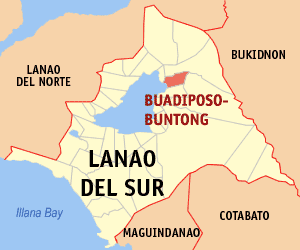
Buadiposo-Buntong est une localité de la province de Lanao du Sud, aux Philippines. En 2015, elle compte 16 130 habitants.